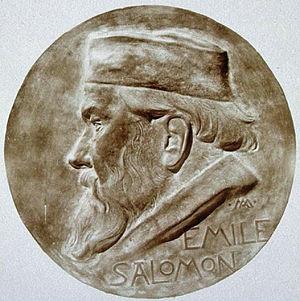
Médaillon en bronze de A. Marzolff représentant Emile Salomon. Bibliothèque nationale et universitaire de Strasbourg
Alfred Marzolff est un sculpteur et médailleur français, né le 4 mars 1867 à Strasbourg et mort le 4 mai 1936 à Rountzenheim. Professeur à l'École des arts décoratifs de Strasbourg et membre du cercle de Saint-Léonard animé par le peintre et marqueteur Charles Spindler, il est l'auteur d'une soixantaine d'œuvres, surtout visibles à Strasbourg et dans plusieurs localités alsaciennes, mais certaines de ses réalisations furent détruites pendant l'annexion de l'Alsace.
Charles-Émile Salomon est un architecte français, né le 29 janvier 1833 à Strasbourg et mort le 22 août 1913 dans la même ville. Il réalisa de nombreux immeubles et églises dans sa ville natale, notamment l'église du Temple Neuf.